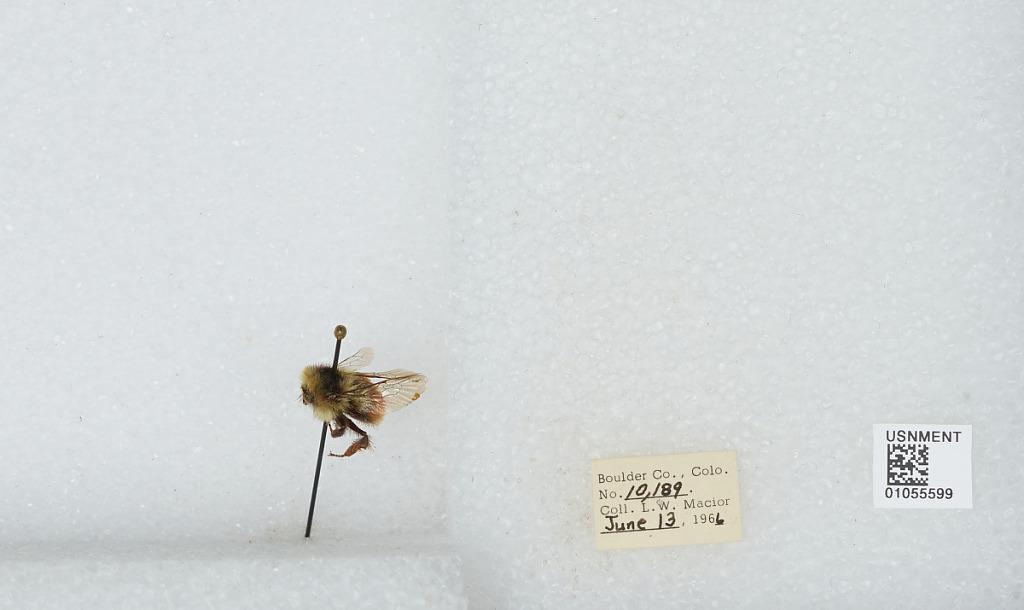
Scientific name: Bombus (Pyrobombus) bifarius Cresson
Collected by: L. Macior
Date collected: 1966-6-13
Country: United States
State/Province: Colorado
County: Boulder
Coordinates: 40.09, -105.36